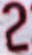
Number: 2